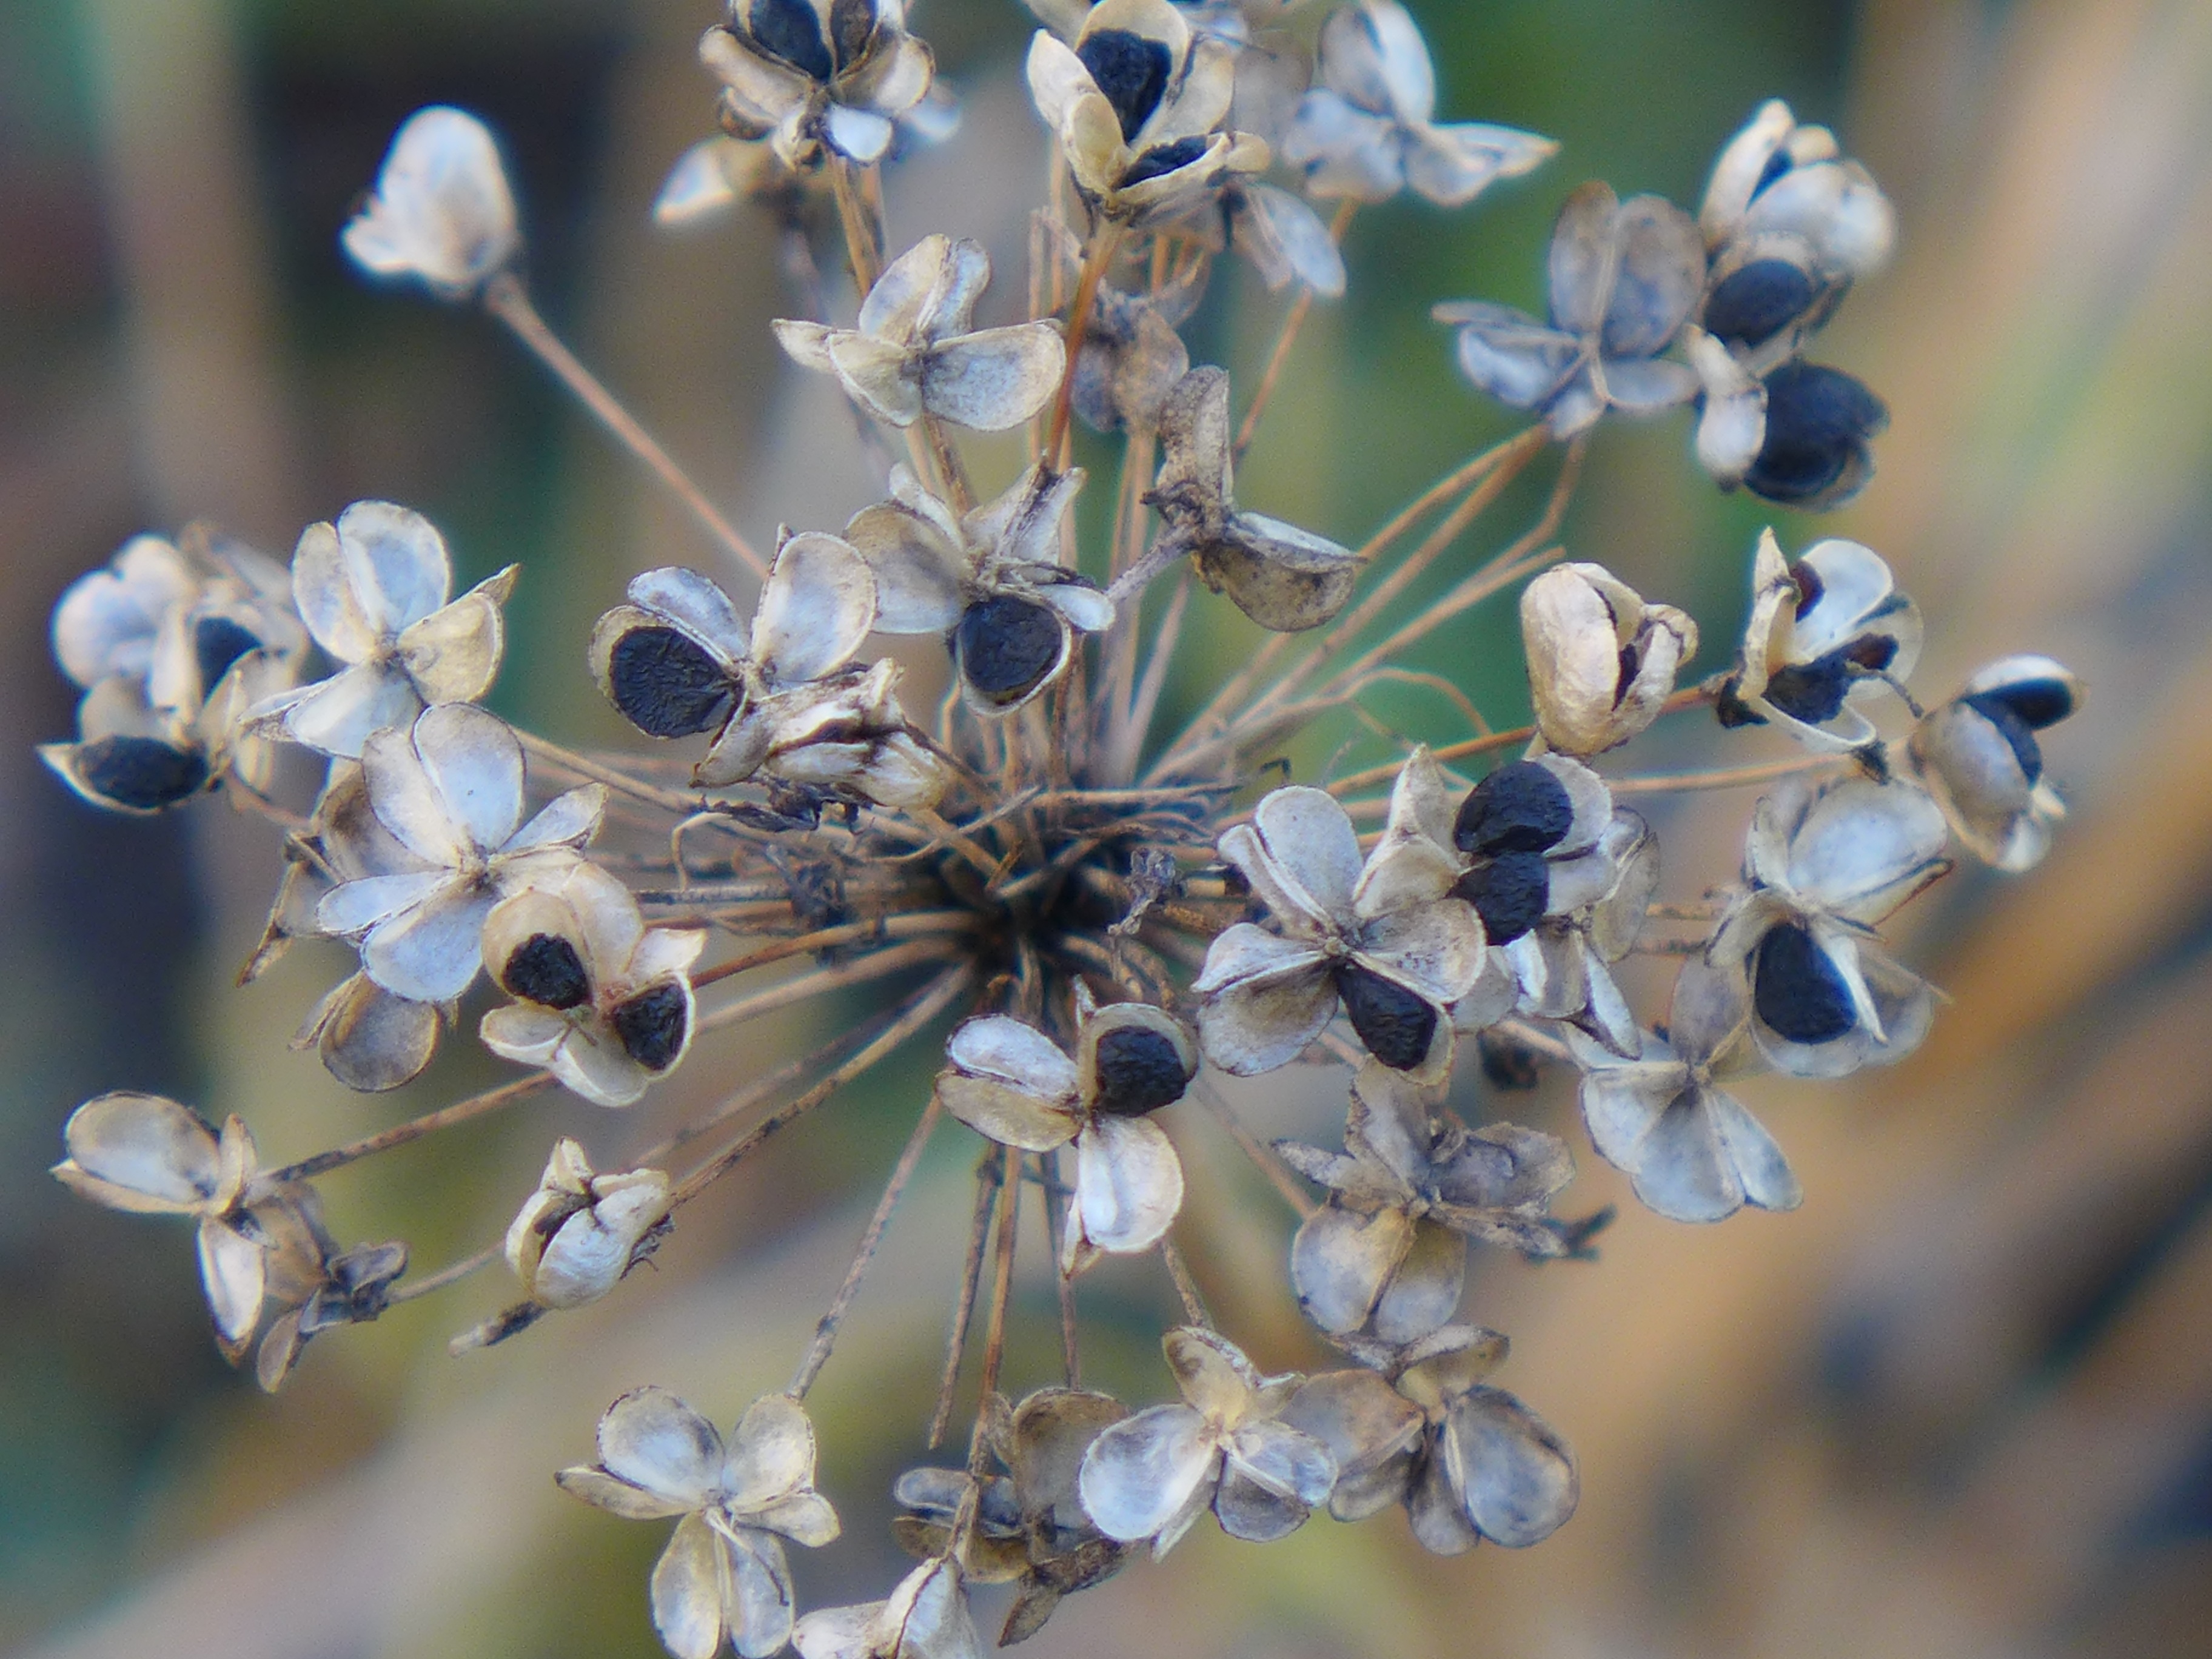
nature, branch, blossom, plant, flower, spring, herb, produce, botany, close, flora, wild flower, twig, wildflower, close up, seeds, shrub, macro photography, flowering plant, land plant